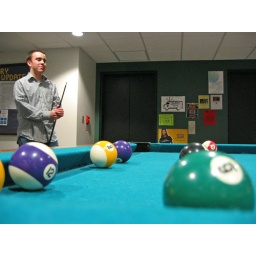
experimenting with depth of field - the fuzzy ball in the foreground, as well as fuzzy person, but pool balls in the center focused